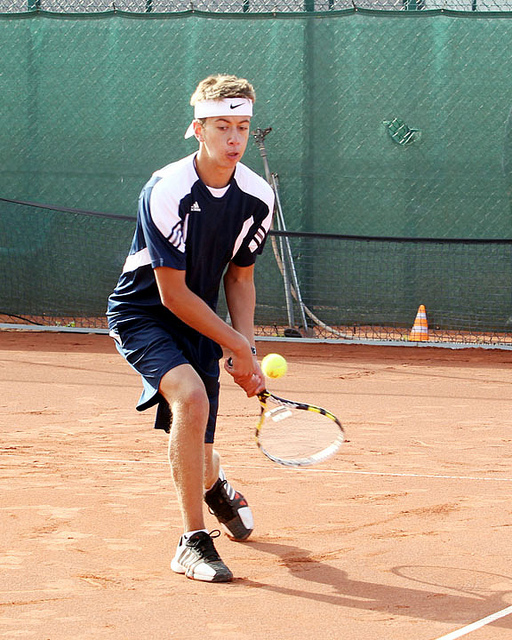
thanh niên trẻ áo đen đang chơi tennis trên sân